Ajith Kumar

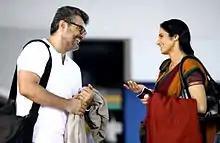
Ajith and actress Sridevi on the set of "English Vinglish" (2012)

Ajith started 1999 with Ramesh Khanna's "Thodarum" and Sundar C's romantic drama "Unnaithedi" opposite Malavika. S. J. Suryah's thriller "Vaalee", which portrayed Ajith in a dual role for the first time in his career, became one of his biggest hits at that time. The film told the story of a deaf-mute brother setting his eyes on his younger brother's wife, with Ajith's portrayal of the two brothers winning him his first Filmfare Award for Best Actor – Tamil. Furthermore, Ajith's portrayal of the brothers was also praised, with critics claiming that the film was an "instant classic", with Ajith showing that he is a "talented actor". The two following roles in the drama films "Anandha Poongatre" and "Nee Varuvai Ena" also brought Ajith plaudits for his portrayals. His 25th and final film before the new millennium was "Amarkalam", directed by Saran and featuring Shalini, whom he married shortly after the film. "Amarkalam" told the story of a neglected child who grew up and failed to show feelings of love and affection, becoming a gangster in the process, with Ajith's depiction of his rogue character appreciated by critics.